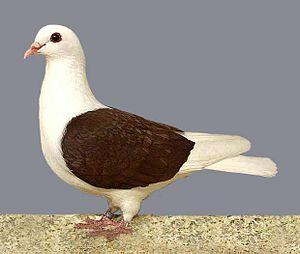
Le bouclier de Thuringe est une race de pigeon domestique originaire d'Allemagne. Elle est classée dans la catégorie des pigeons de couleur.